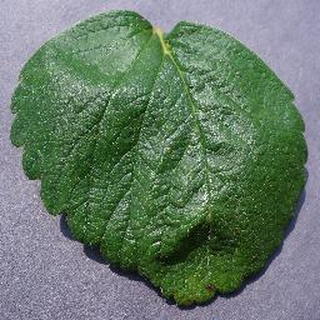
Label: healthy_strawberry